Connaught Place, New Delhi

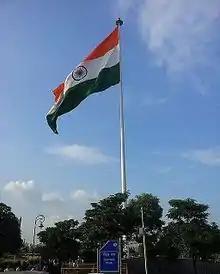
Flag of India at Central Park

Residents of Connaught Place gradually moved into the first-floor quarters, which were nearly fully occupied by 1938. However, it took another decade for the plaza to transform into the bustling marketplace it would later become, as World War II began and the Indian independence movement intensified and reached a feverish pitch. Markets experienced dwindling sales, but post-independence business began to burgeon in the 1950s.